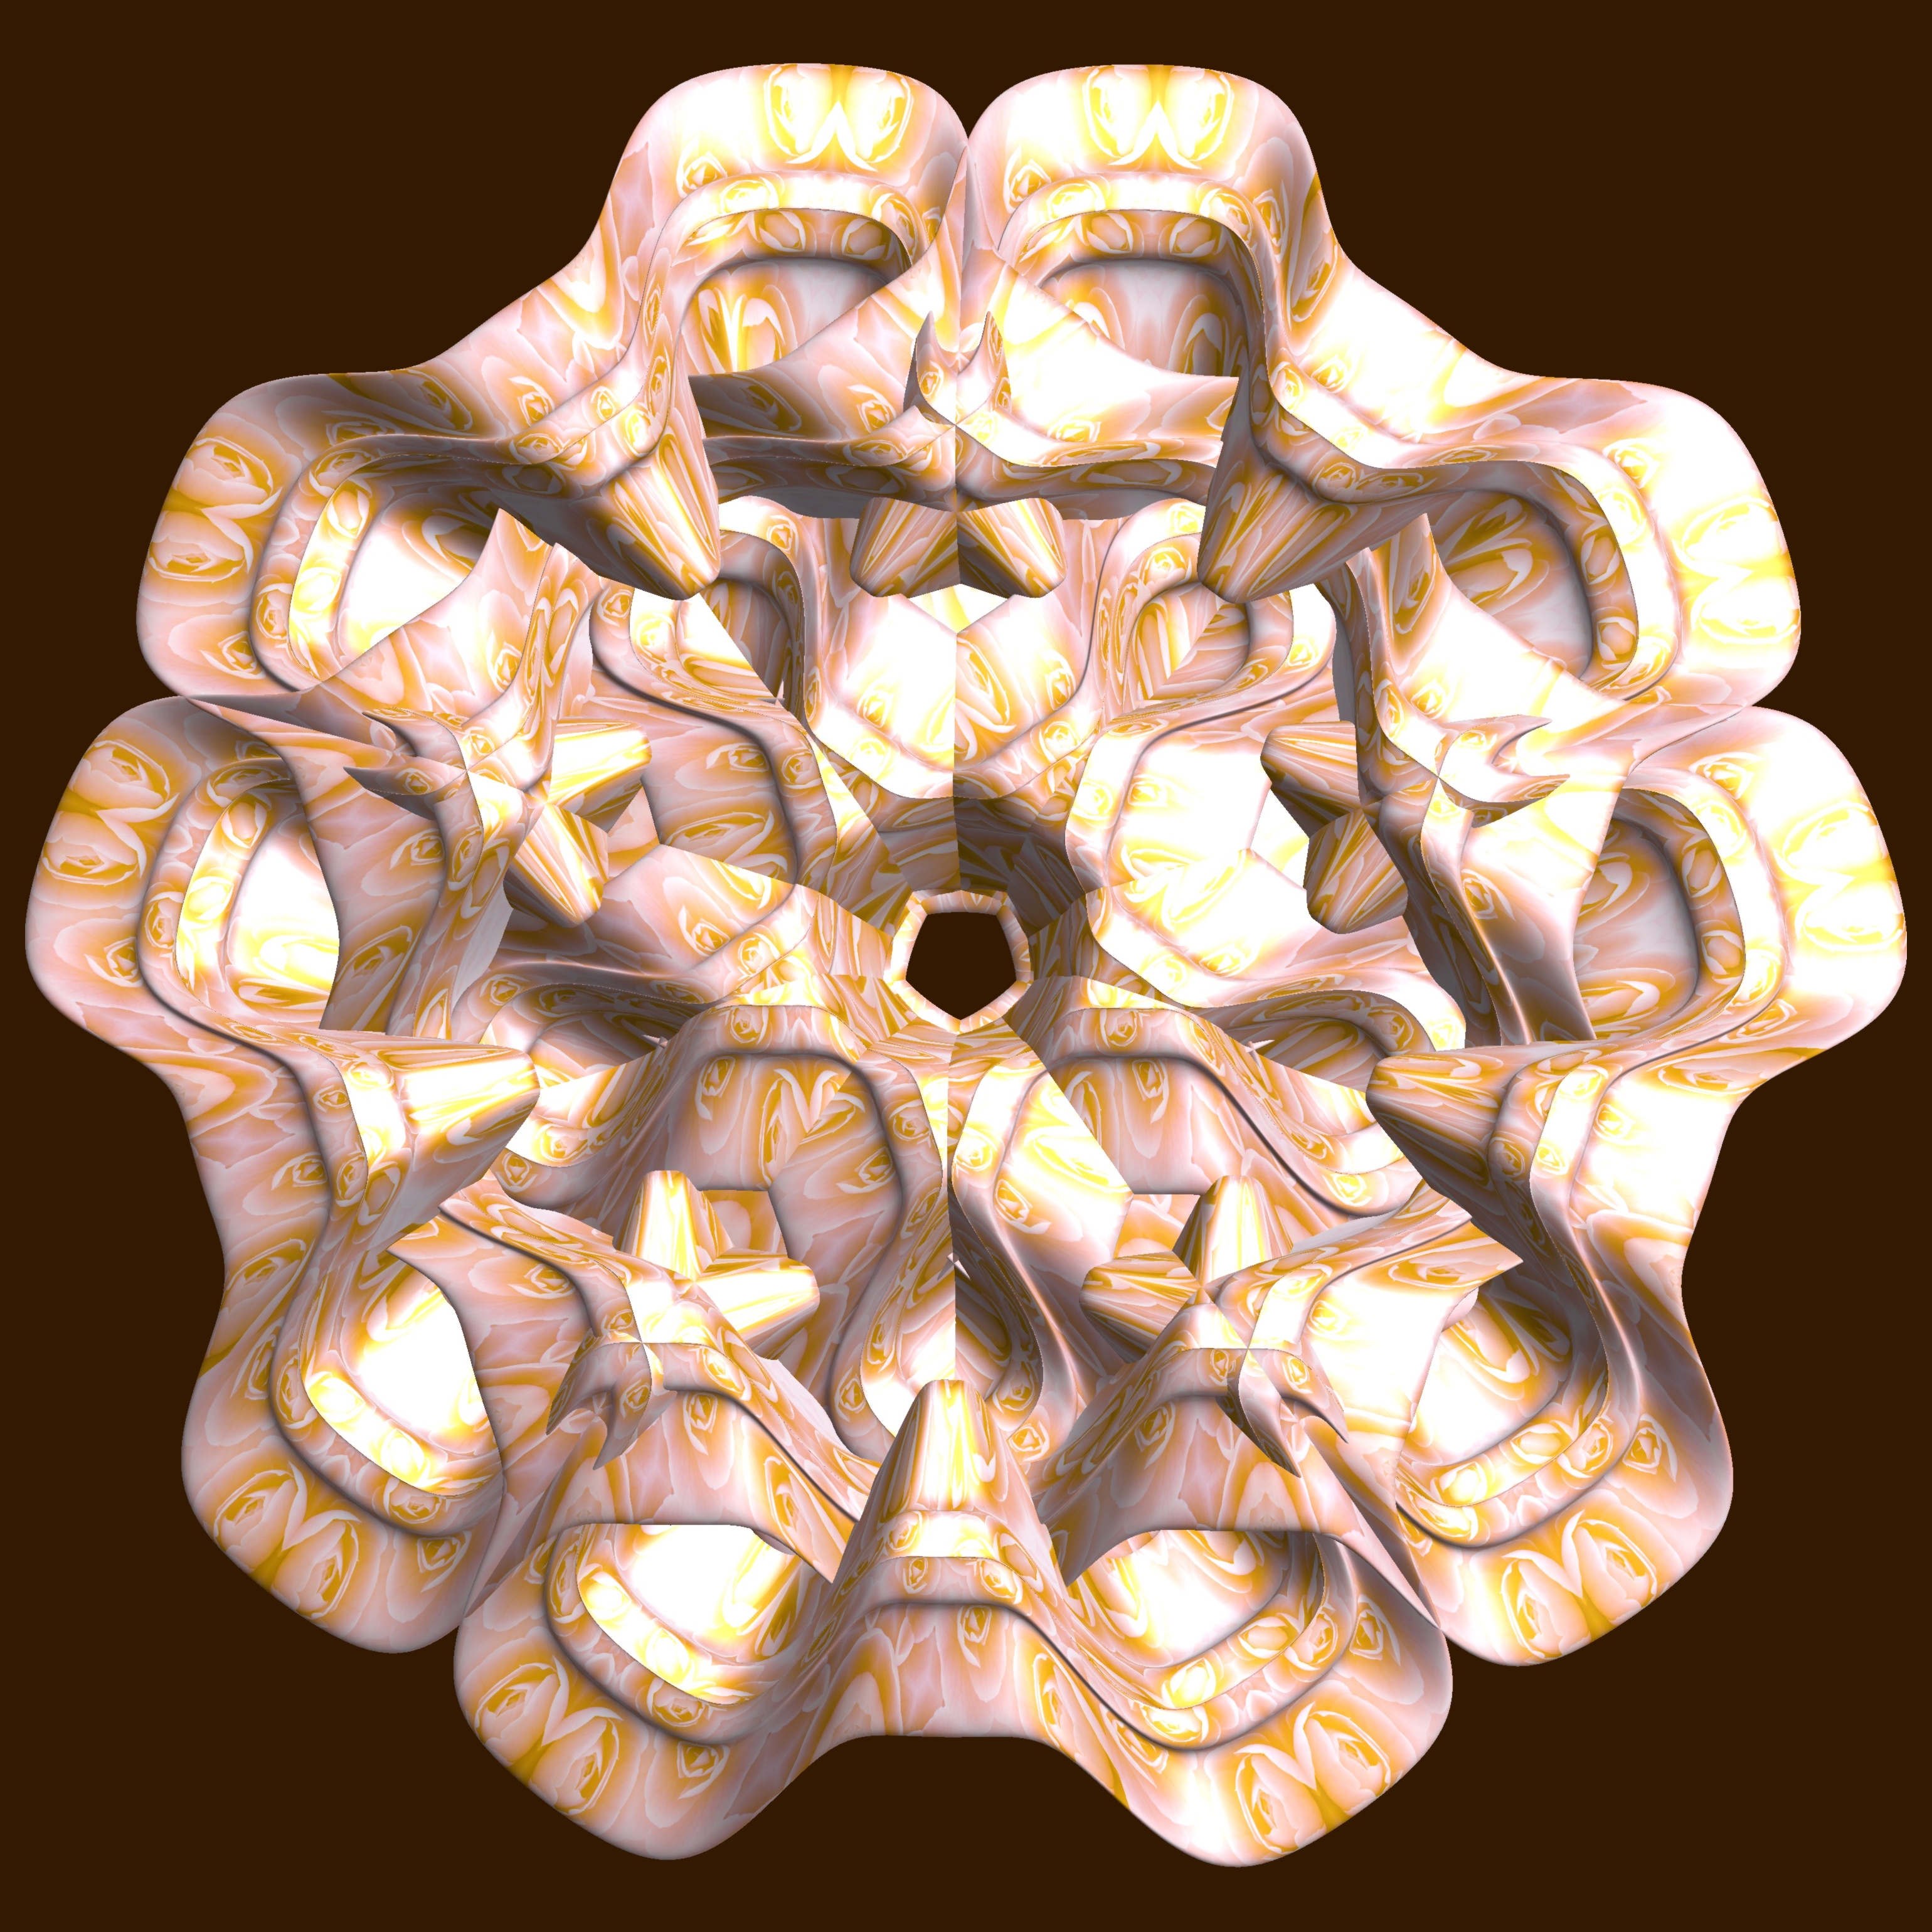
abstract, structure, texture, pattern, geometry, lighting, jewellery, sculpture, design, symmetry, 3d, graphic, carving, shape, torus, mathematica, cg, parametricplot3d, code, program, algorithm, mapping, geometricsculpture